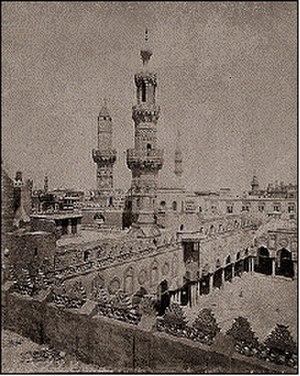
On nomme architecture islamique l'art de construire développé dans une région s'étendant de l'Espagne à l'Inde entre 622 et le XIXᵉ siècle, le dar-al-islam, correspondant au califat omeyyade.
Cet article concerne les événements concernant l'architecture qui se sont déroulés durant le Xᵉ siècle :
La région autour de la ville du Caire, particulièrement Memphis a longtemps été un centre majeur de l'Égypte antique grâce à sa situation stratégique en amont du delta du Nil. Cependant, les origines de la ville moderne sont généralement reliées à une série de peuplements pendant le Iᵉʳ millénaire apr. J.-C. À l'aube du IVᵉ siècle, alors que Memphis perdait continuellement de son importance, les Romains établirent une cité-forteresse le long de la rive Est du Nil. Cette forteresse, connue sous le nom de Babylone, reste le plus vieil édifice de la ville. Elle est également située au cœur de la communauté copte orthodoxe d'Égypte, qui se sépara des Églises Romaine et Byzantine à la fin du IVᵉ siècle.
L'expression arts de l'Islam désigne la production artistique qui s'est développée depuis l'hégire jusqu'au XIXᵉ siècle dans un territoire s'étendant de l'Espagne jusqu'à l'Inde et habité par des populations de culture islamique.